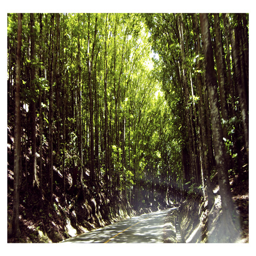
another view of the man - made forest .